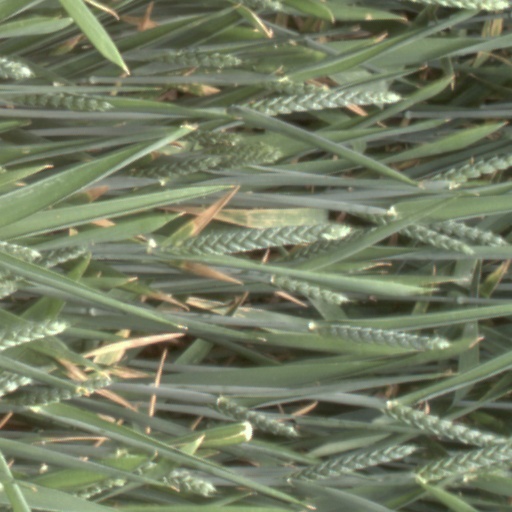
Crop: wheat